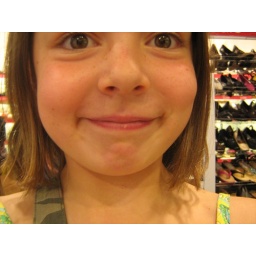
She was using the mirror in the shoe shop to see the screen on the back of her Canon powershot.